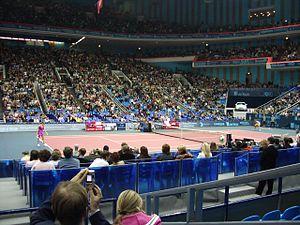
La Olimpiisky Indoor Arena est une arena située à Moscou, construite à l'occasion des Jeux olympiques d'été de 1980.